Marin Leovac

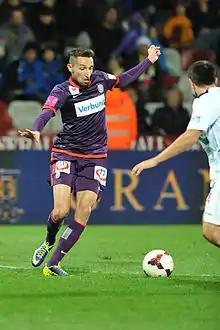
Leovac playing for Austria Wien in 2013.

In 2013–2014 he helped Austria Wien reach UEFA Champions League group stage, when he netted the opening goal in 0–2 win over Croatian champions Dinamo Zagreb in Champions League Play-off match played in Zagreb. He made four appearances in 2013–2014 Champions League Group G.